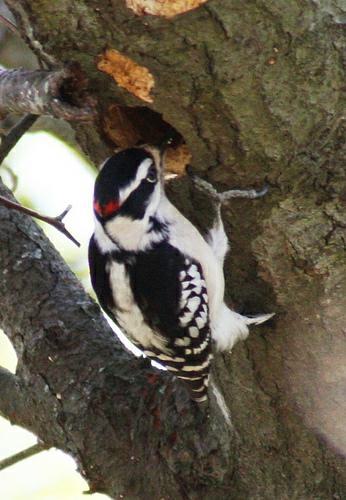
A photo of a downy woodpecker